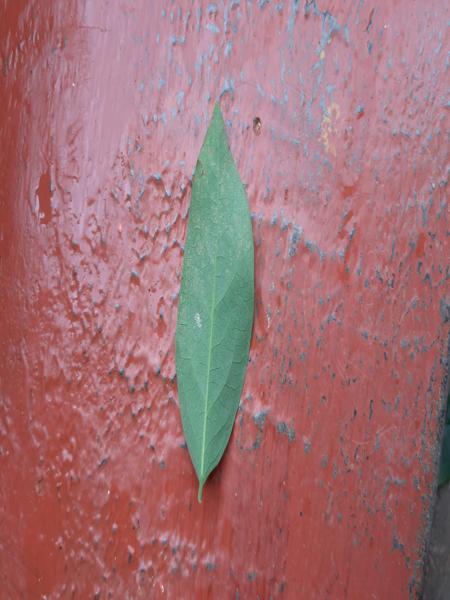
Plant: Amla